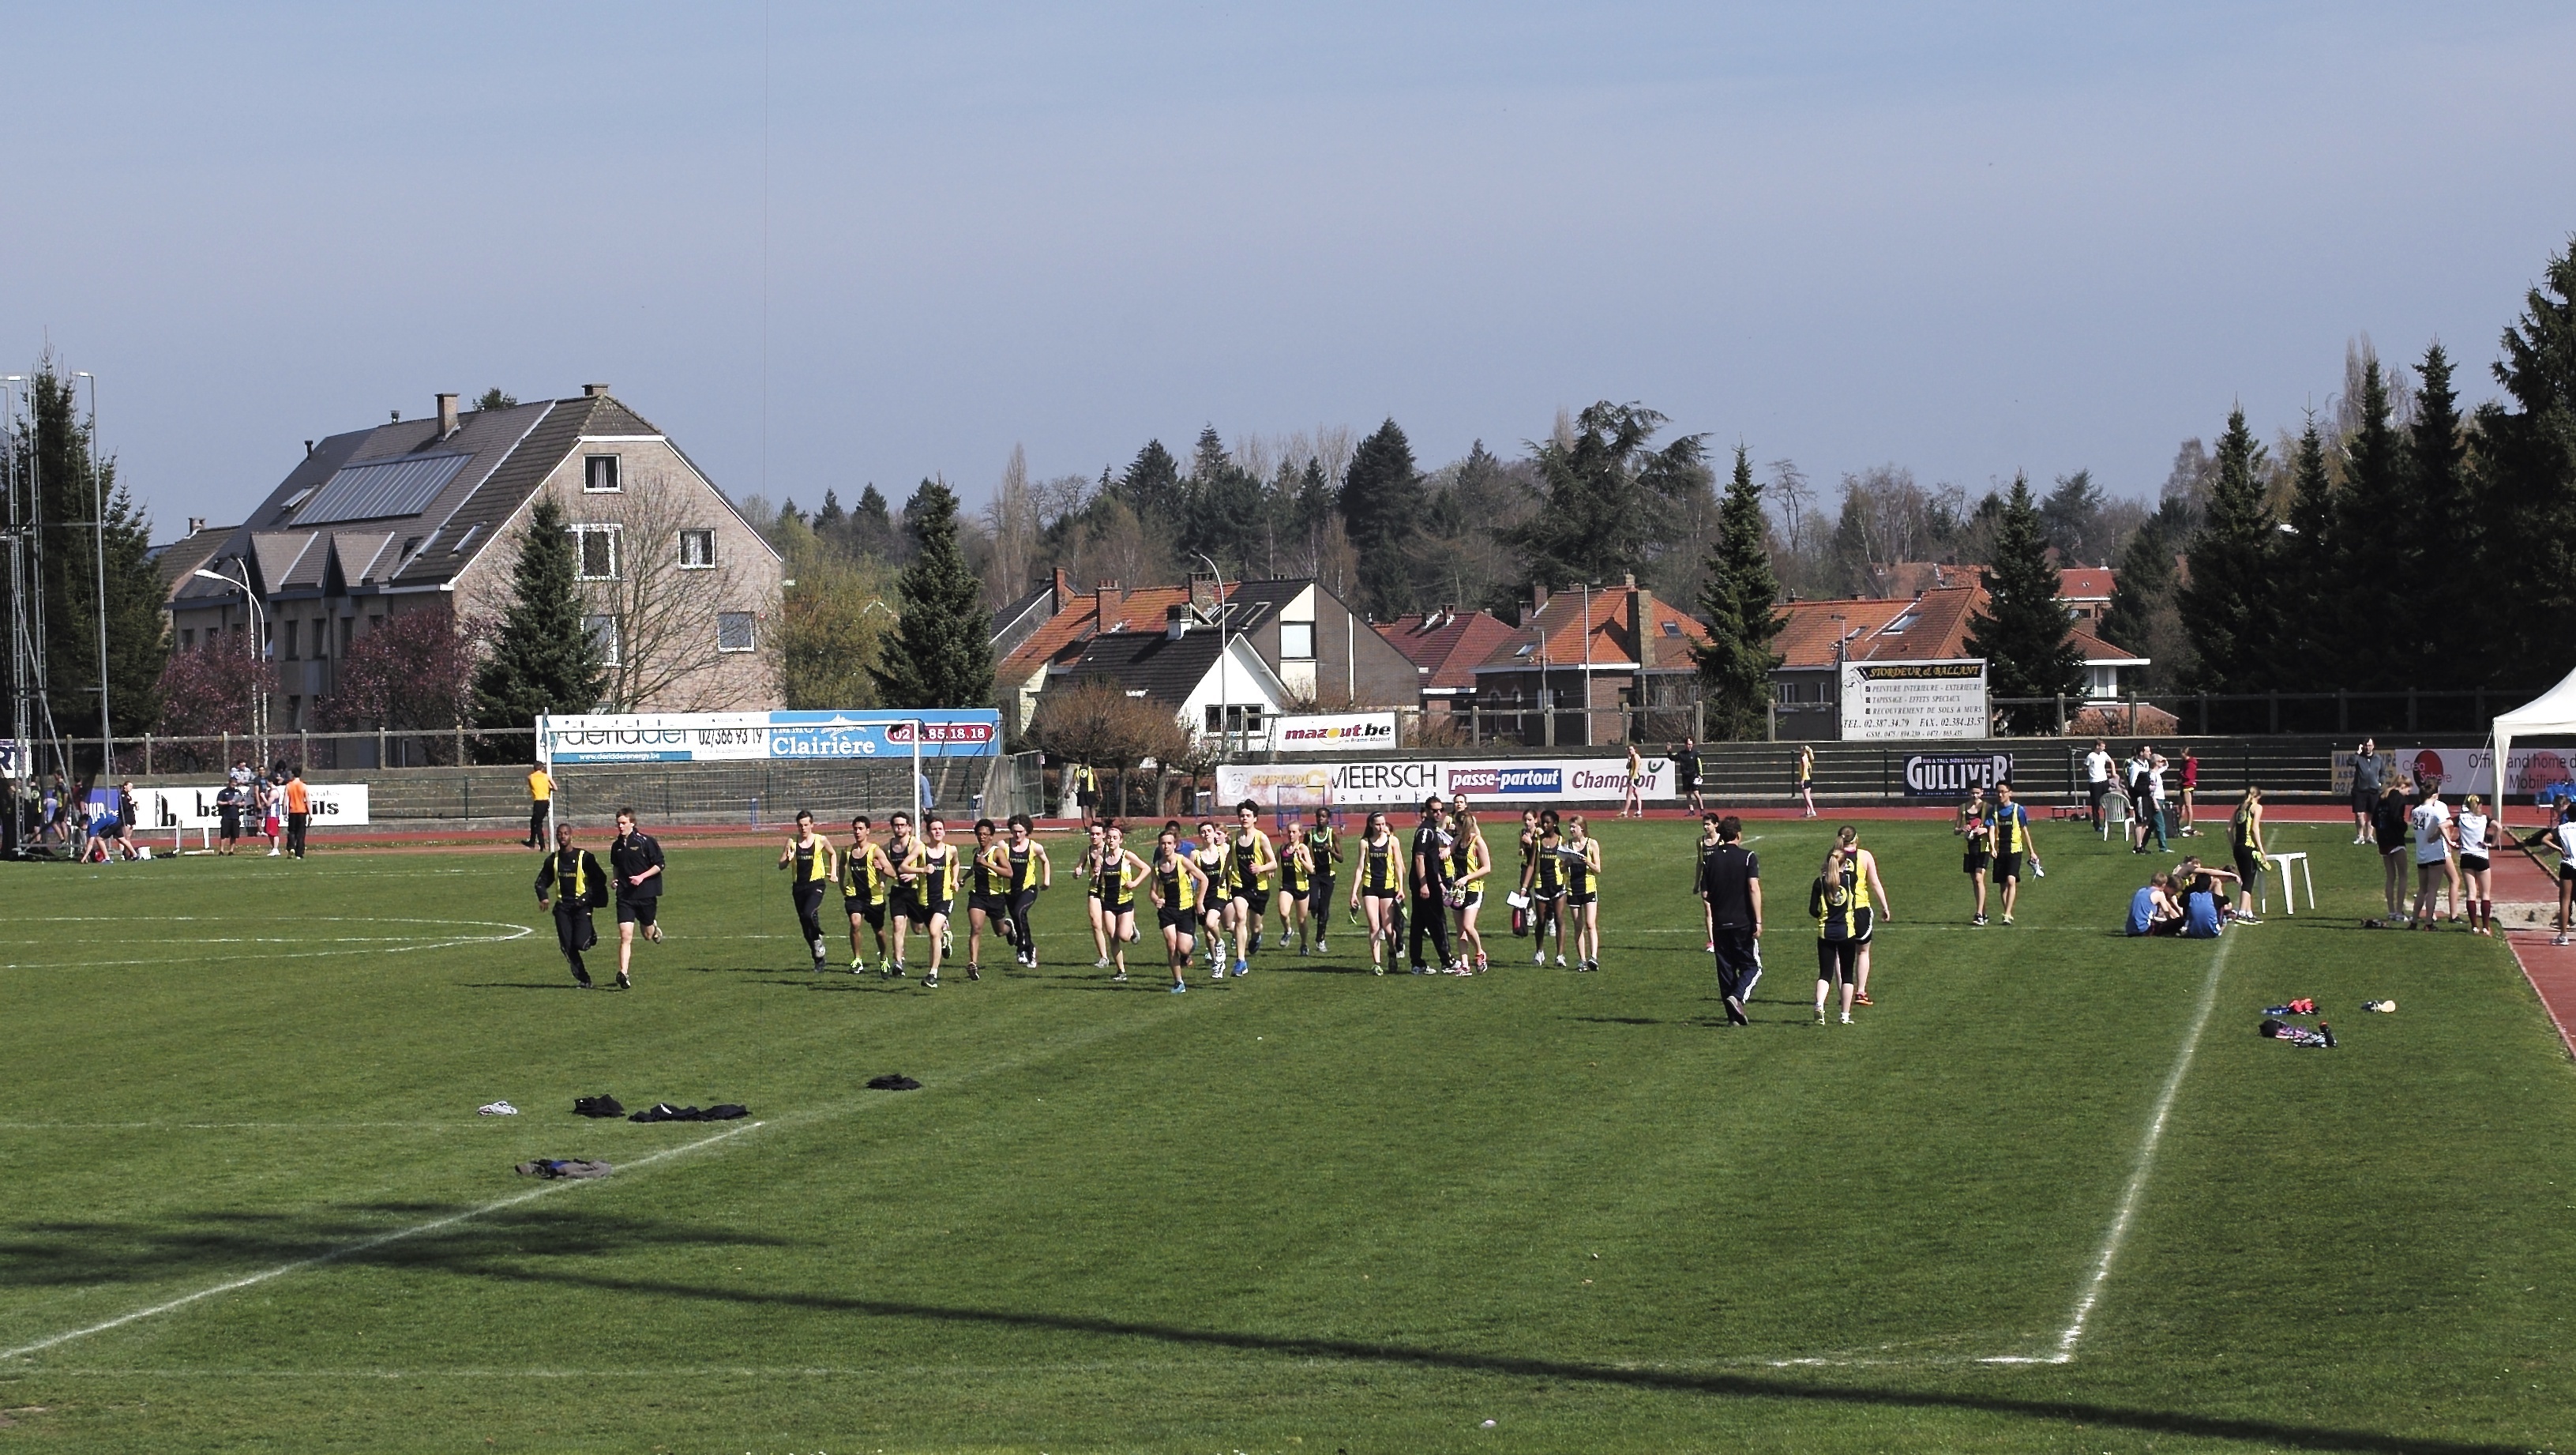
grass, structure, girl, track, sport, boy, running, run, soccer, runner, stadium, belgium, race, competition, team, sports, highschool, athletics, meet, waterloo, trackfield, trackandfield, sport venue, competition event